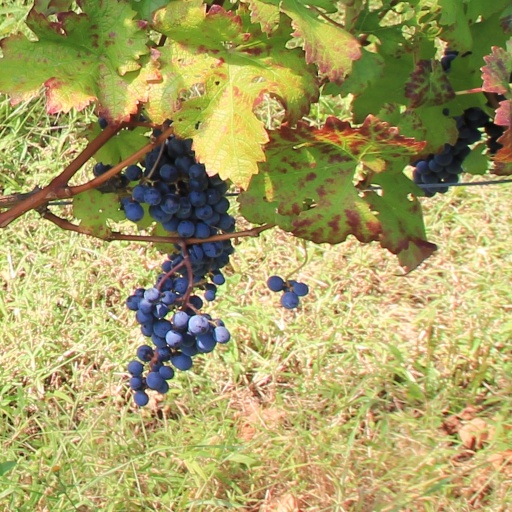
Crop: grape